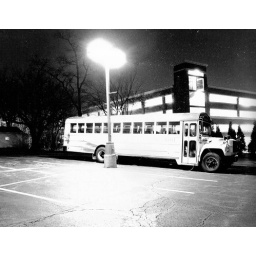
This is a bus that seems to always be in the parking lot across from the baptist church